South Bass Island

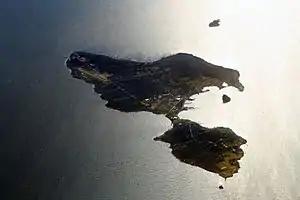
South Bass Island from the air, looking west, over Put-in-Bay.

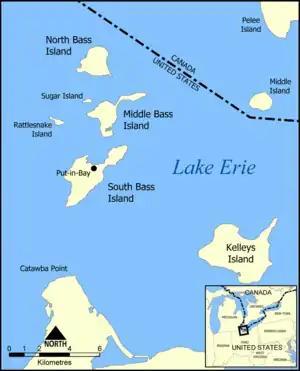
Map of the Bass Islands.

South Bass Island is a small island in western Lake Erie, and a part of Ottawa County, Ohio, United States. It is the southernmost of the three Bass Islands and located 3 miles (4.6 km) from the south shore of Lake Erie. It is the third largest island in the Lake Erie Islands, and is part of Put-in-Bay Township. In the bay of South Bass is Gibraltar Island, home to the Ohio State University's Stone Laboratory.